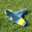
Label: airplane